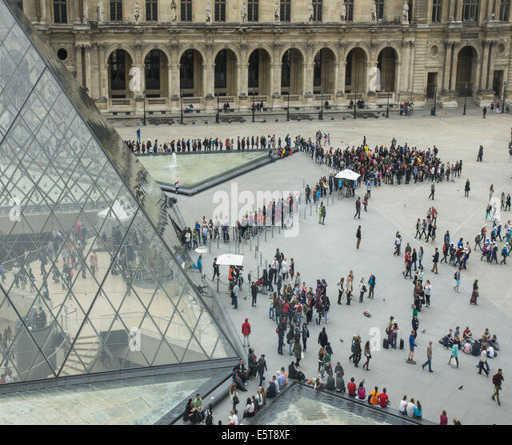
visitors and tourists queue at the entrance